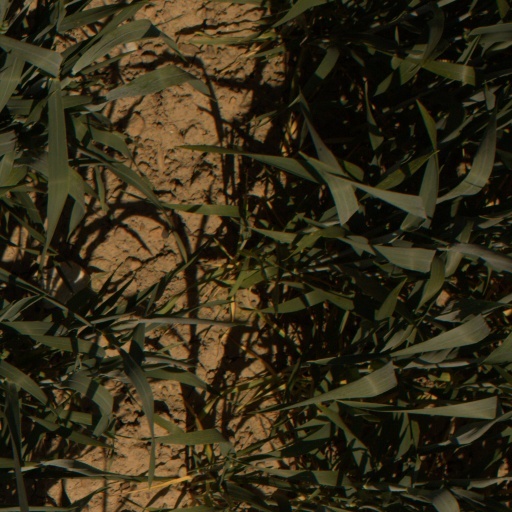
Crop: wheat